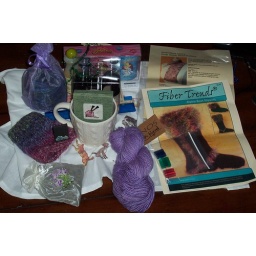
cat in a bag 041